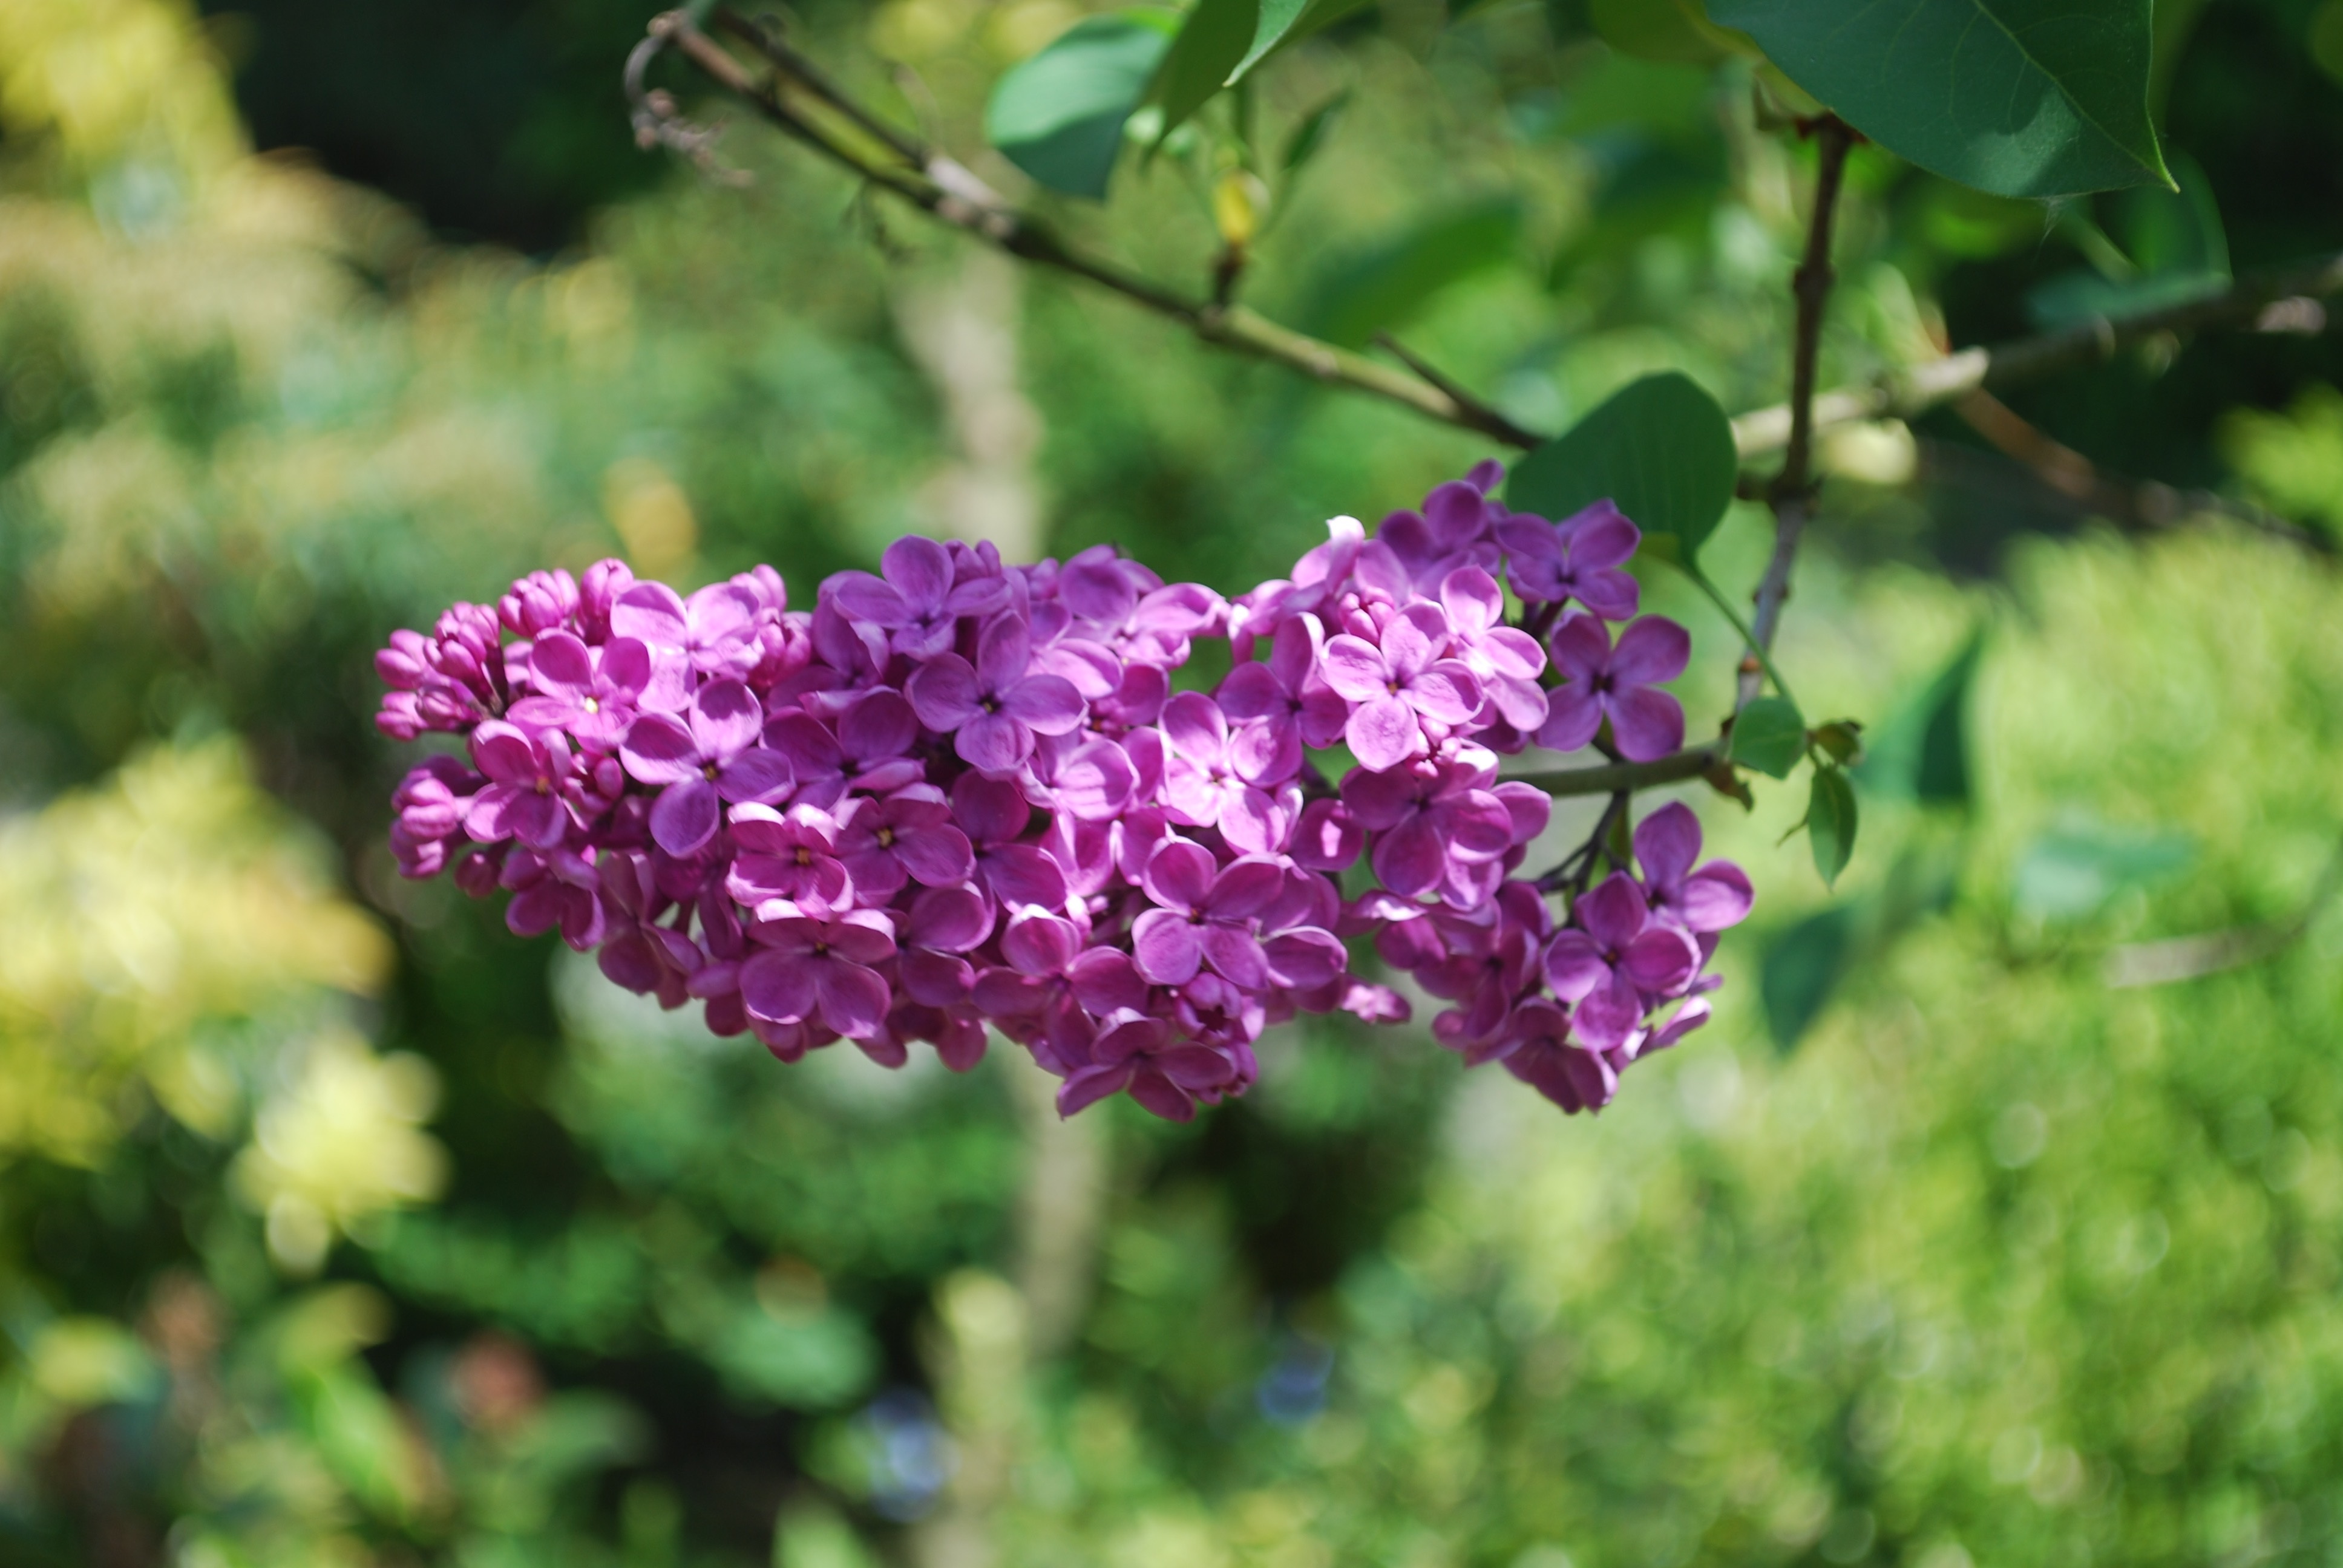
nature, blossom, plant, flower, bloom, herb, botany, garden, flora, wildflower, flowers, shrub, violet, lilac, fragrant, flowering plant, lilac branches, land plant